Song Summoner: The Unsung Heroes

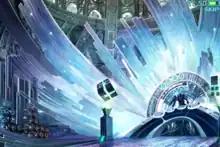
Ultimate Answer 42 after melding with the network

Once Ziggy reaches the core system, he finds that Z.E.R.O. is not a deserter and has been working for Number 42 all along. Z.E.R.O. leads the party to the final confrontation with Number 42, when he steals the cube pendant, allowing Number 42 to use its power to activate the Network, a collective consciousness which can take control of all living beings in the land of Melodica. Ziggy then proceeds to fight Z.E.R.O.. Ziggy disables Z.E.R.O., and when he is remade by Number 42, the Song of the Unsung is unlocked from Ziggy's pendant. The Song of the Unsung is a song made by conductors of old that disables robots when used. Once Number 42 realizes that he has been betrayed by Z.E.R.O., he unleashes all four Stargazers, and they attack Ziggy. After the battle, Number 42 has merged with the Network, transforming into Ultimate Answer 42 and granting him near invulnerability. Z.E.R.O. uses himself to channel the Song of the Unsung into the Network to make Ultimate Answer 42 vulnerable. While this is happening, Z.E.R.O.'s faceplate shatters and it is revealed that he is really Zero, Ziggy's lost brother. After Number 42 is killed, Zero sacrifices himself to destroy the Core of the Network for good by channeling his current into the Core. The resulting explosion leaves a crater, seeming to having destroyed Zero. As Ziggy reflects on the destruction and subsequent loss of his brother again, his pendant glows, and Zero's body appears, and springs to life, though without any of his memories.